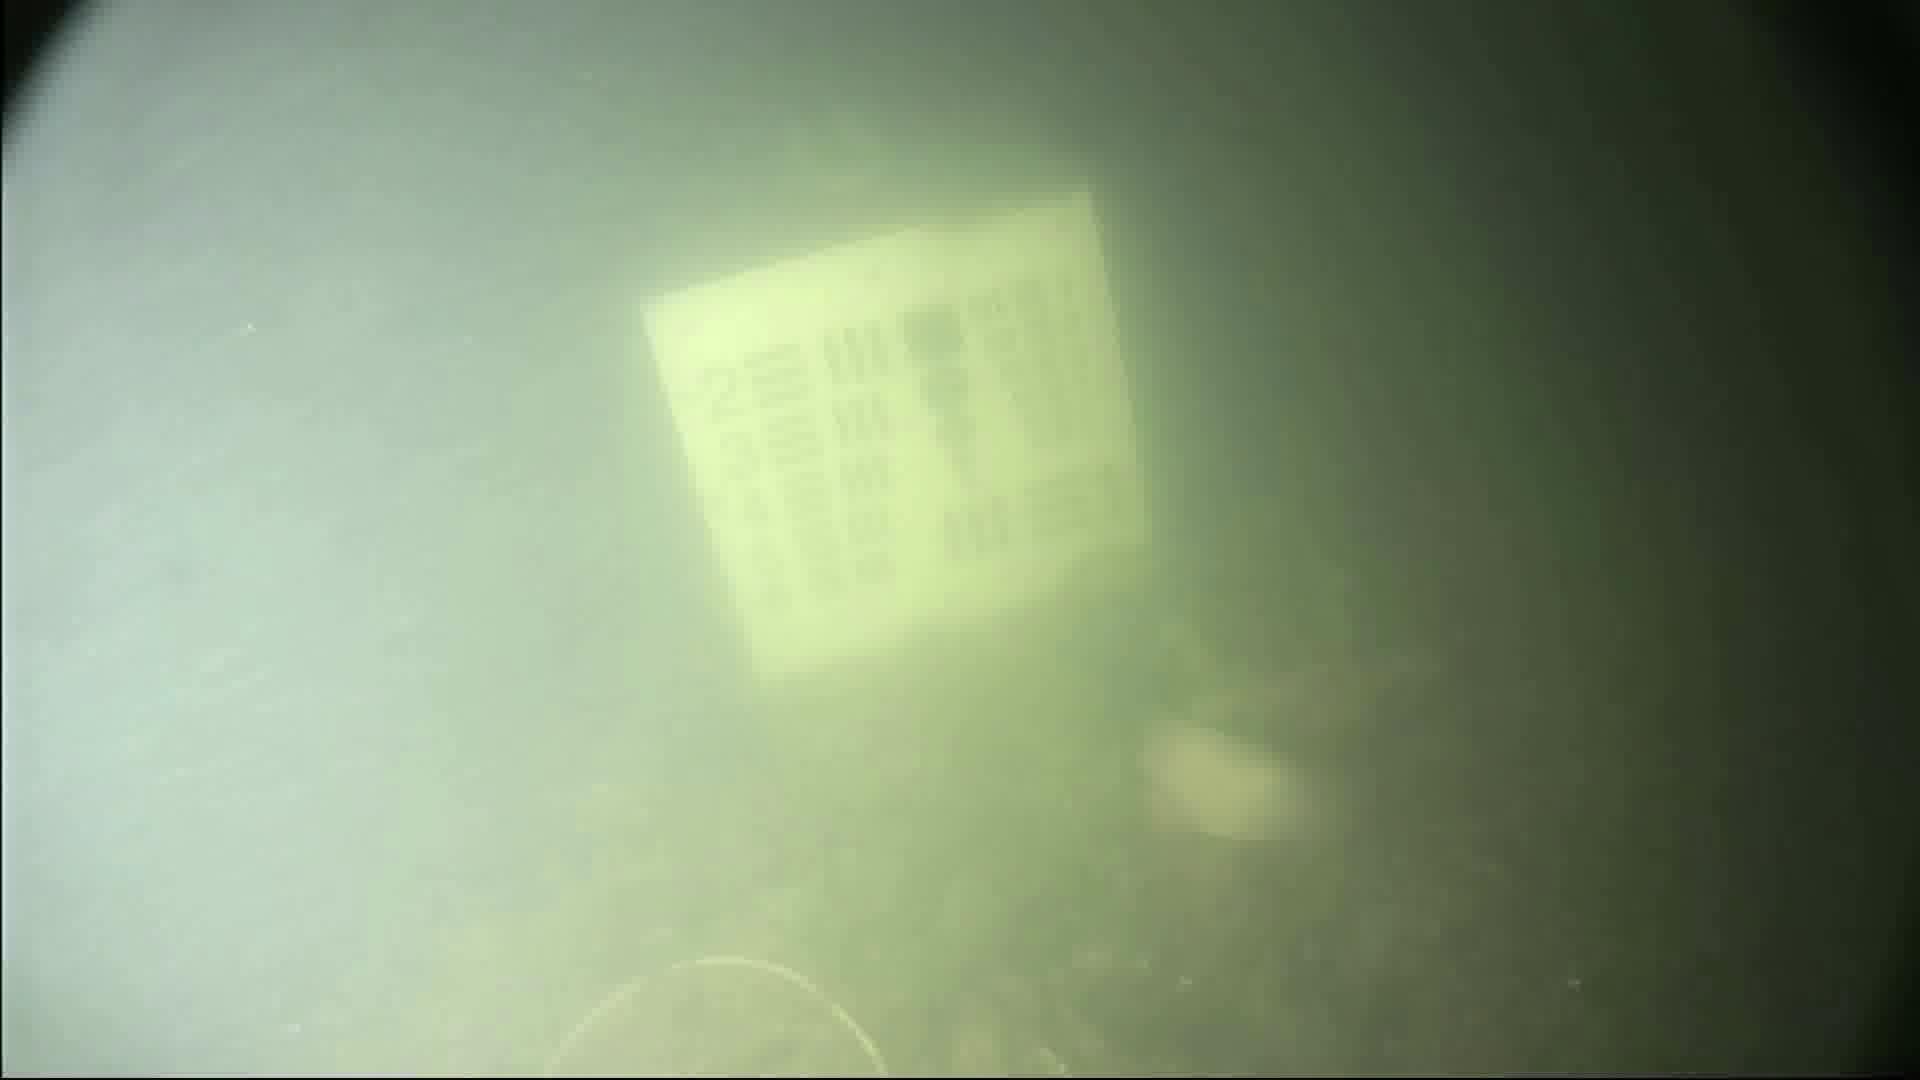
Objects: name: fish